Ikusabata Station

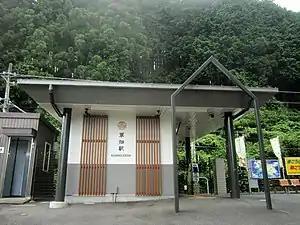
Ikusabata Station entrance, August 2020

is a passenger railway station located in the city of Ōme, Tokyo, Japan, operated by the East Japan Railway Company (JR East).